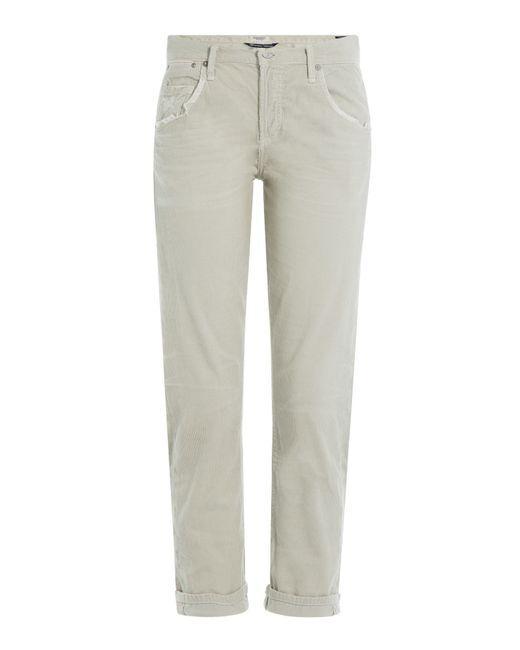
Weiße Hose gerades Design, Freizeitkleidung